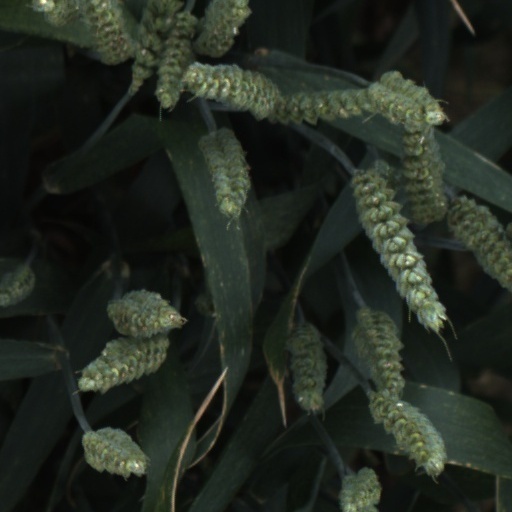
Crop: wheat